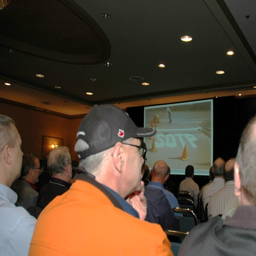
the misspelled had the crowd chuckling .